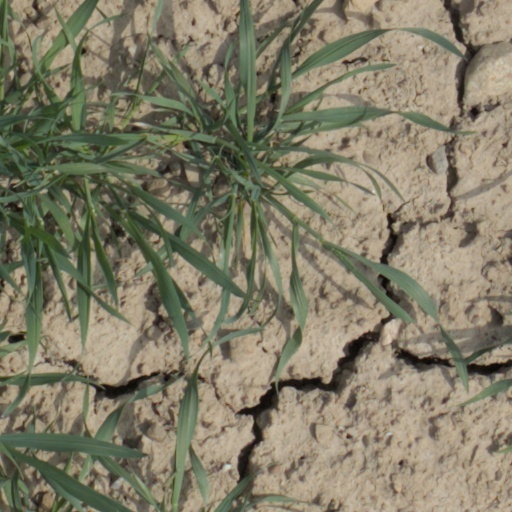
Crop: wheat